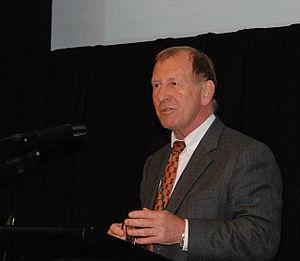
Christopher Robert Laidlaw, plus connu sous le nom de Chris Laidlaw, né le 16 novembre 1943 à Dunedin, est un joueur de rugby à XV néo-zélandais, évoluant au poste de demi de mêlée. International All-Blacks à vingt reprises entre 1964 à 1970, inscrivant douze points, il dispute également d'autres rencontres sous le maillot noir pour un total de 57 matchs. Il est également capitaine des All Blacks à une reprise.